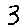
Label: 3